Museum of Avilés Urban History

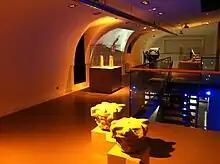
Third floor of the Museum

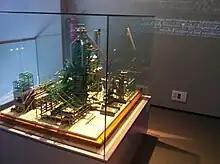
Miniature of an element from ENSIDESA.

Multimedia areas allow visitors to discover the history of the town in "Spanish", "English" and "Braille").